Franz Schubert

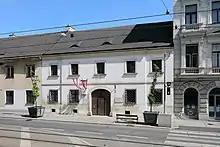
The house in which Schubert was born, today Nußdorfer Straße 54

At the age of five, Schubert began to receive regular lessons from his father, and a year later he was enrolled at his father's school. Although it is not known exactly when he received his first musical instruction, he was given piano lessons by his brother Ignaz, but they lasted for a very short time as Schubert excelled him within a few months. Ignaz later recalled: